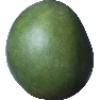
Label: mango